Nicollet Island

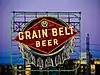
The Grain Belt Beer Sign, erected in the 1940s

Extensive development of the island began after it was bought by William W. Eastman and John L. Merriam in 1865. In 1866, Eastman and Merriam tried to sell the island to the city of Minneapolis, to be a park, but the proposal was rejected in a referendum. Eastman and Merriam began building mills on the south side of the island and the Eastman tunnel, and residential buildings on the north side. The Eastman tunnel extended from Nicollet Island to the south end of Saint Anthony Falls via Hennepin Island. The tunnel collapsed in 1869, and almost destroyed Saint Anthony Falls. The fix was a concrete dike (wall) built by the Corps of Engineers just upstream from the falls all the way across the river from just under the limestone cap down as much as 40 feet (12 m). After the failure of the tunnel, Eastman built a system of turbines at the falls and overhead cables to provide hydropower to factories on the south end of the island, including the Island Power Building (razed in 1937, it contained a variety of shops), a plant of the Cedar Lake Ice Company, and the Island Sash and Door Company (now the Nicollet Island Inn).